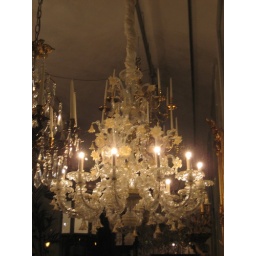
murano glass in white